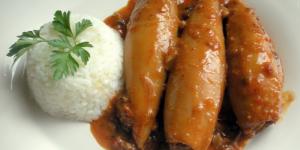
calamares rellenos de atun